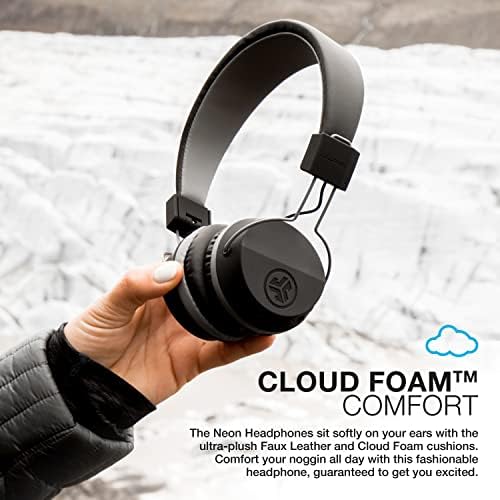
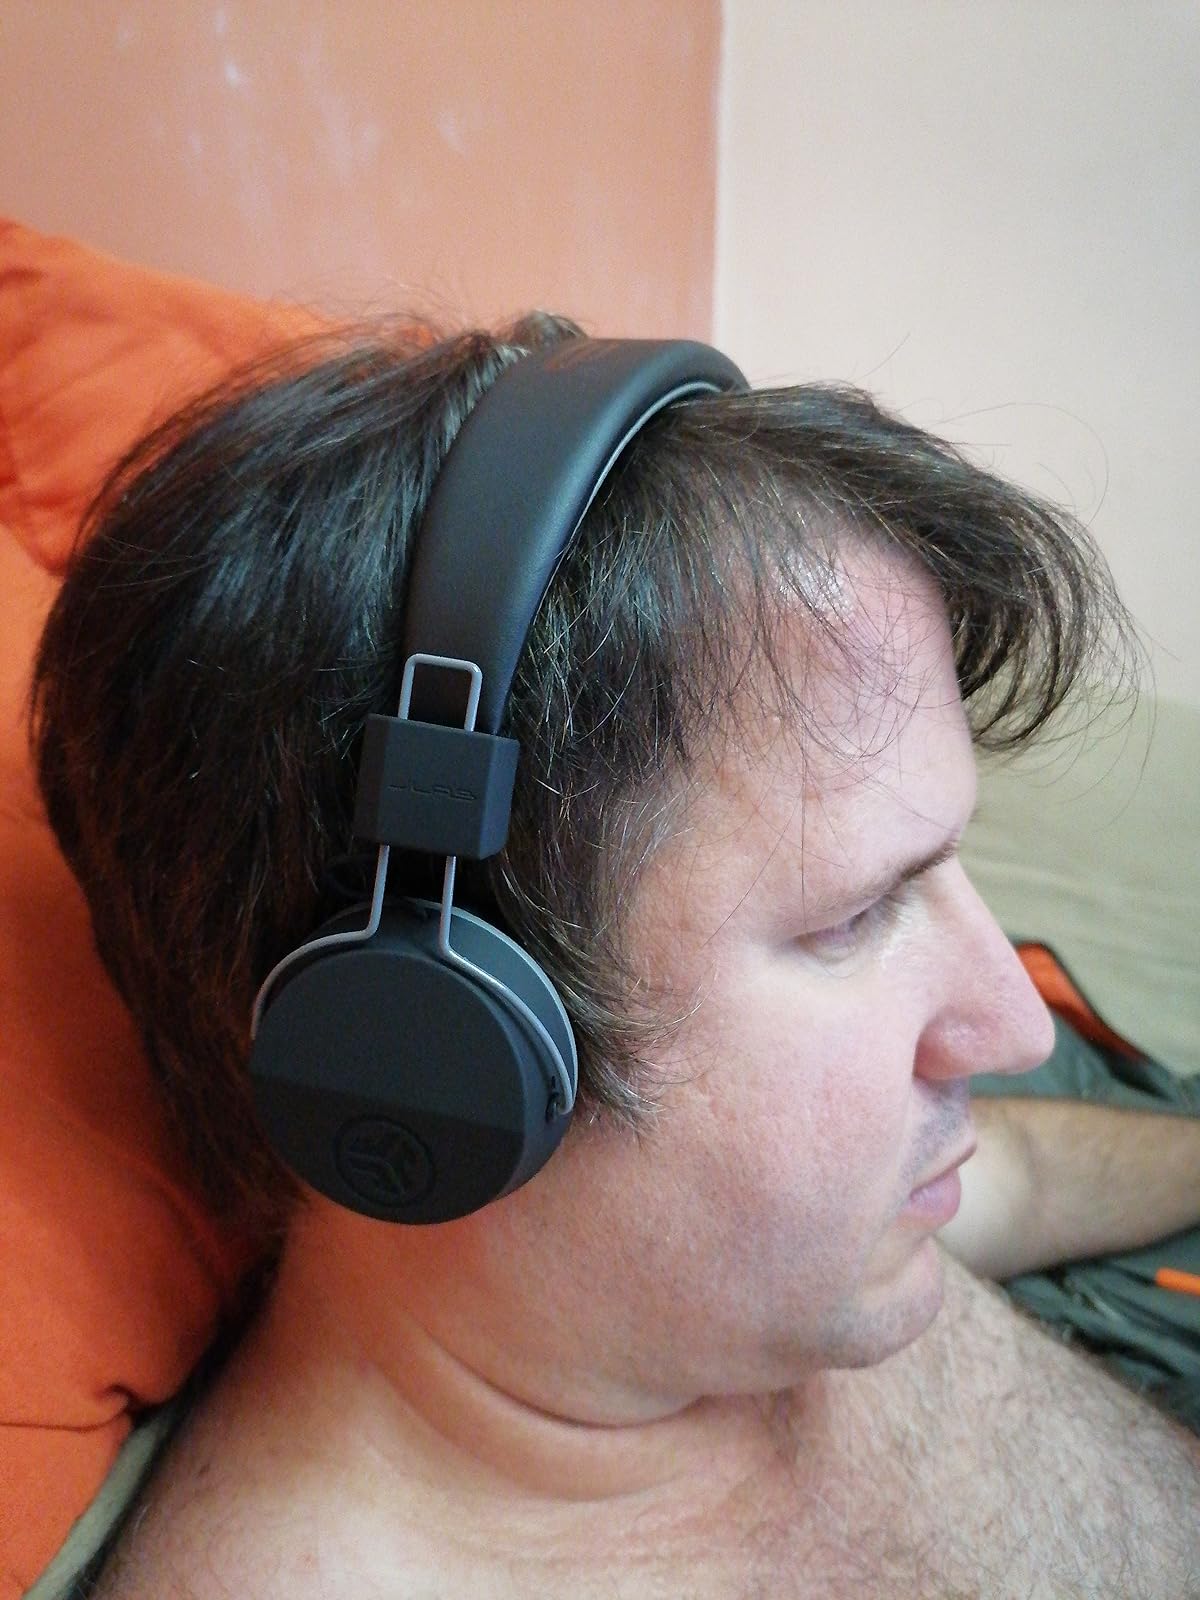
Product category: headphones
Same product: yes